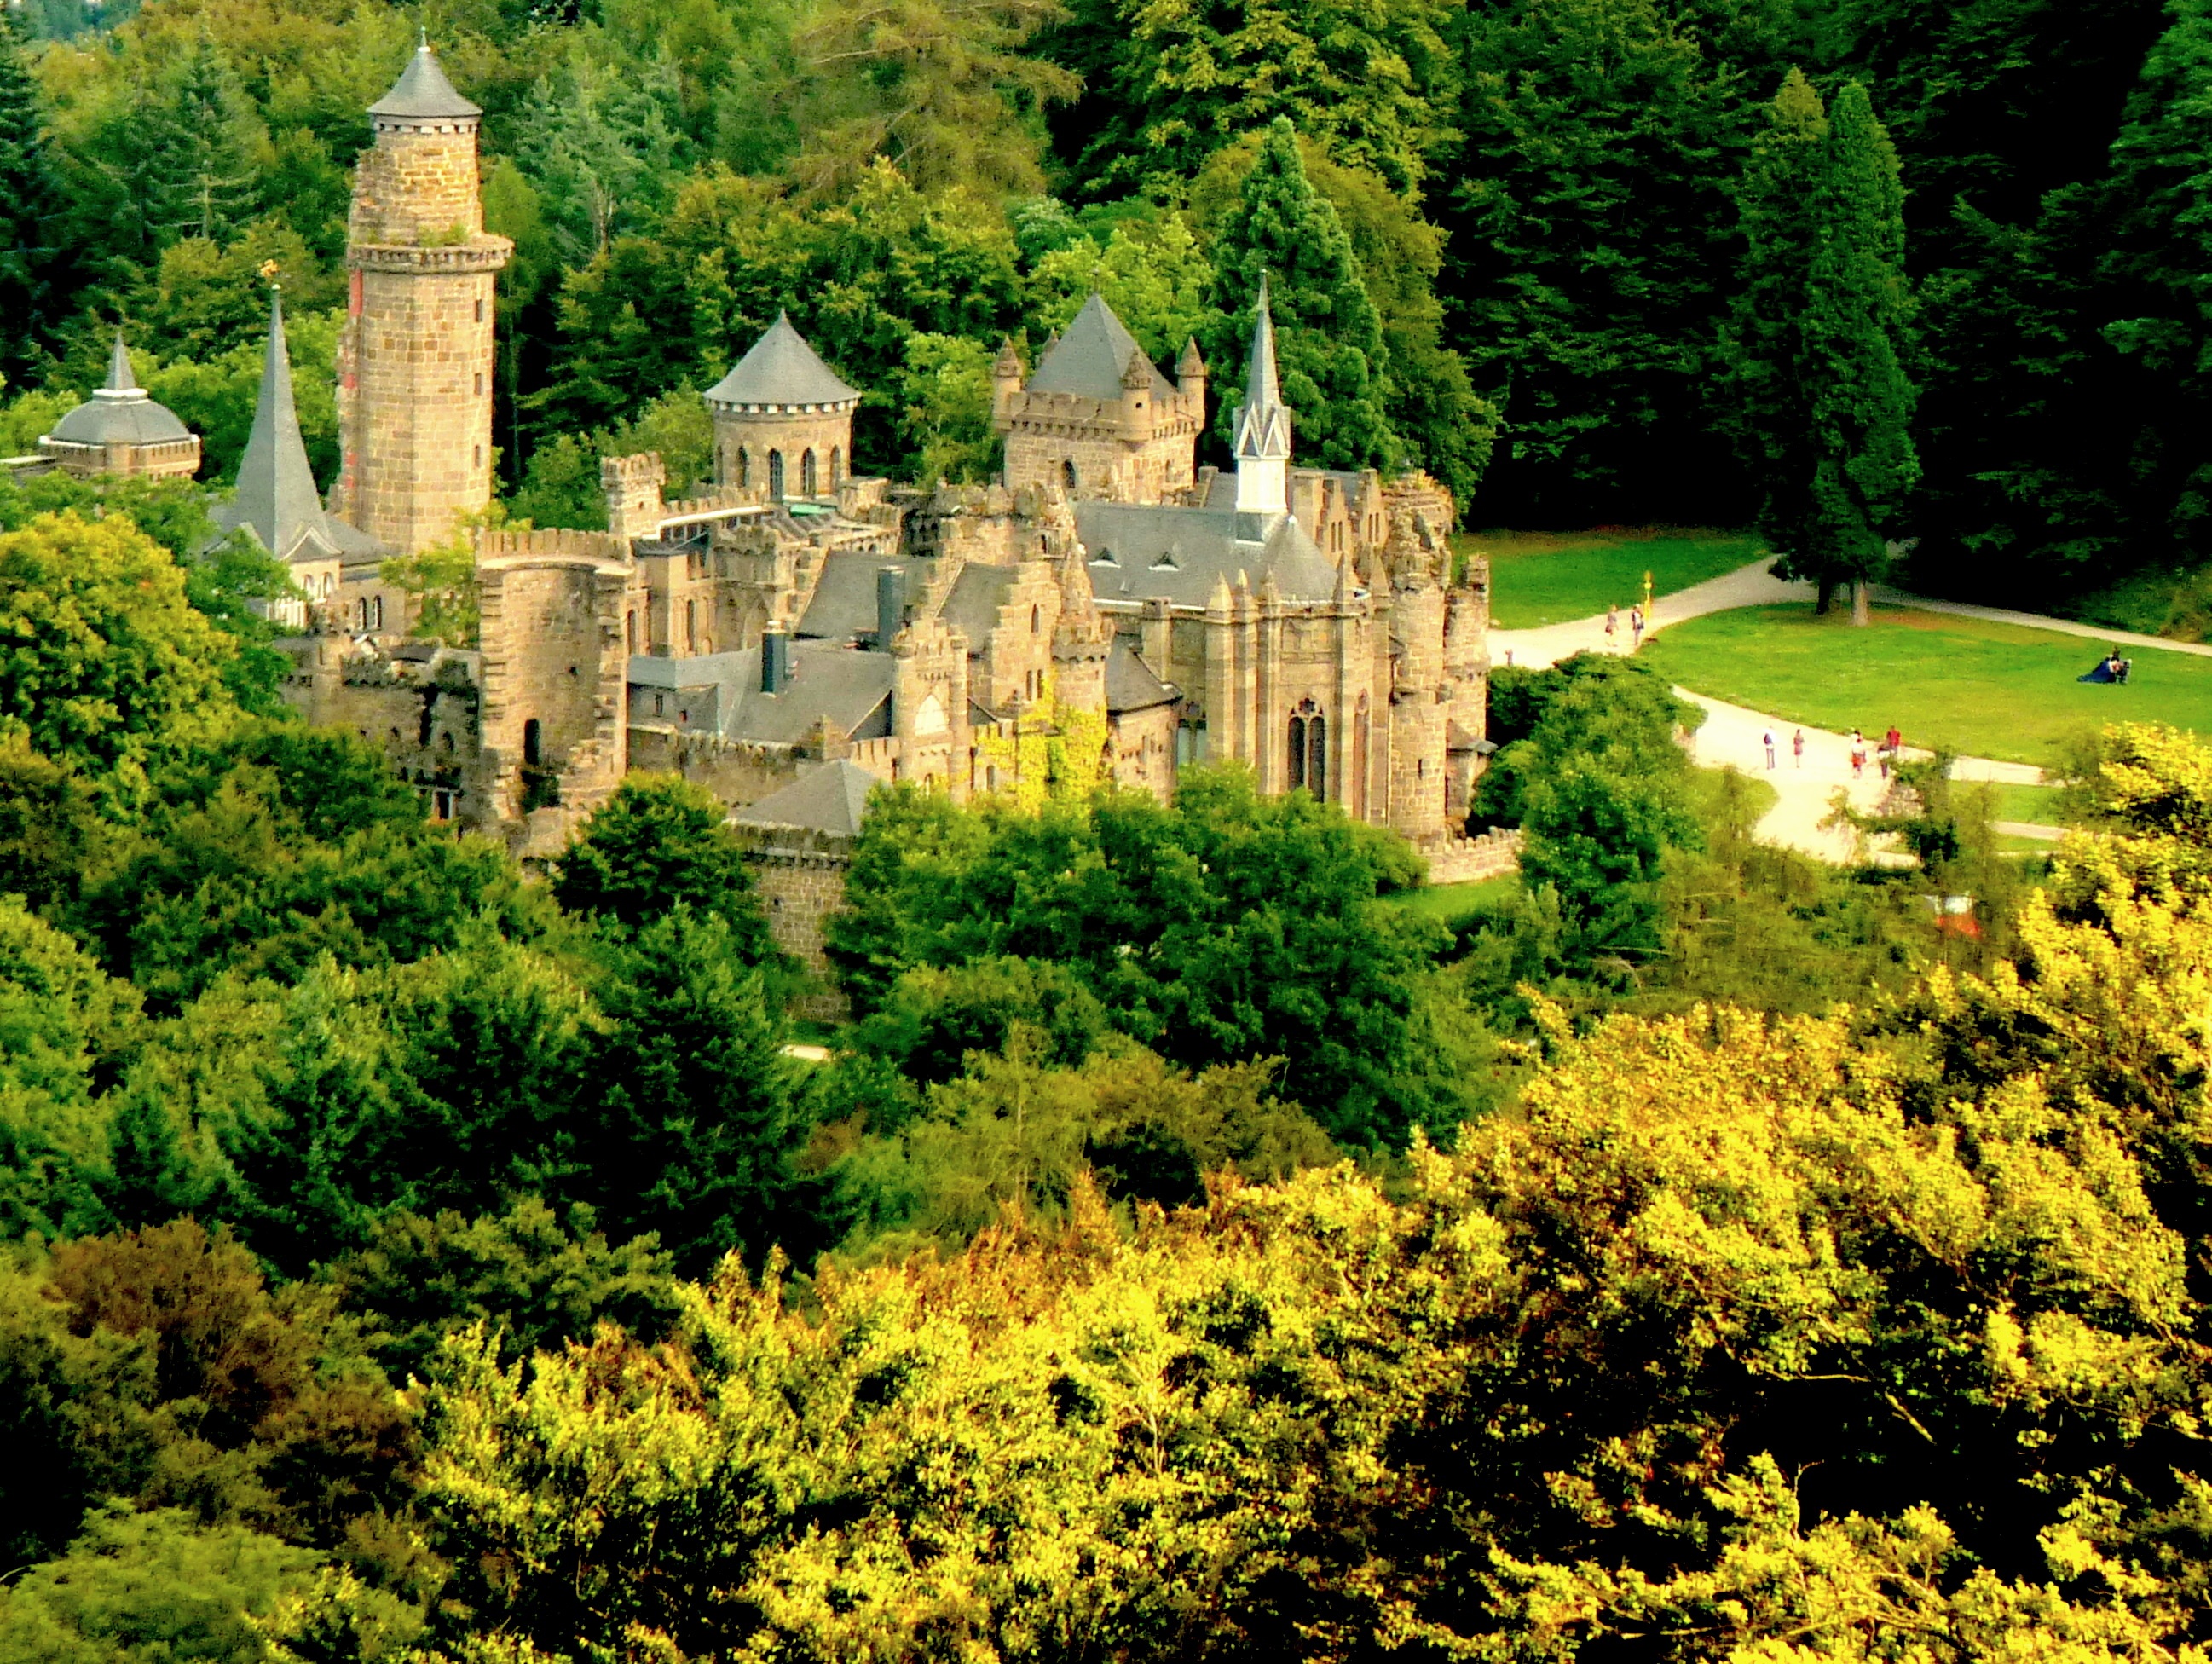
tree, building, chateau, wall, monument, autumn, park, castle, garden, world heritage, fortress, monastery, estate, middle ages, masonry, kassel, unesco world heritage site, lion castle, wilhelmsh he, mountain park wilhelmsh he